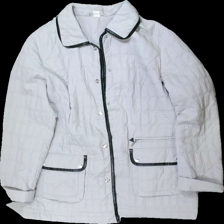
View: front
Type: Outerwear
Category: Ladies
Brand: Jackpot
Colors: Beige
Material: 100% polyester
Cut: Regular
Size: 44
Season: All
Stains: Minor
Damage: Stained collar
Damage location: top center
Damage 2: Small stain
Damage 2 location: bottom center
Price range: 50-100
Recommended usage: Export